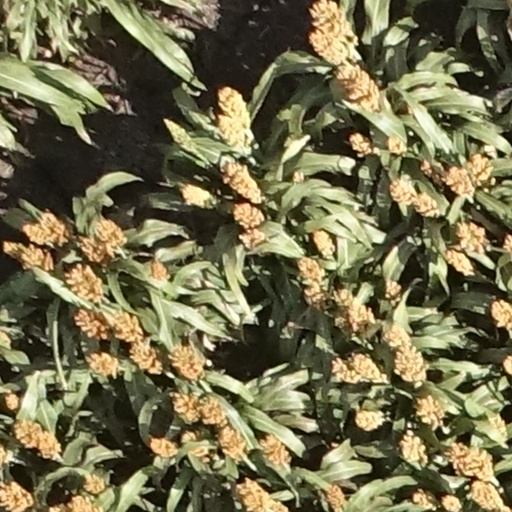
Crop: sorghum